Phellinus

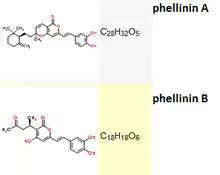
Phellinin A-B.png

"Phellinus" species produce a number of natural chemicals which are of interest to science. These include the natural phenol hispidin, bio-active styrylpyrones called phelligridins, and bio-active isolates called phellinins.